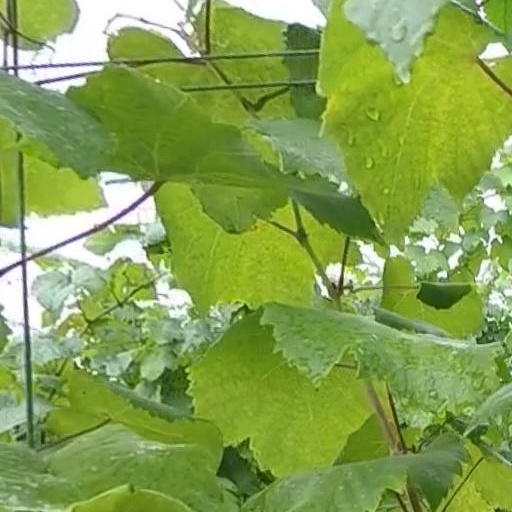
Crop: grape